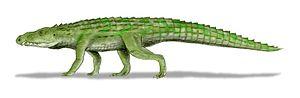
Les Ornithosuchidae forment une famille éteinte d'archosaures crurotarsiens, des carnivores quadrupèdes, bipèdes facultatifs. Ils étaient géographiquement très répandus au cours des étages Carnien et Norien au Trias supérieur. On en connait actuellement trois genres : Ornithosuchus, Venaticosuchus et Riojasuchus. La famille a été créée par le paléontologue allemand Friedrich von Huene en 1914.